Kitano Tenjin Engi Emaki

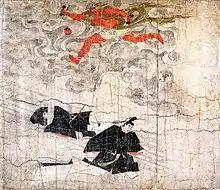
A scene from the version (1278), in which the colour is much lighter

Over thirty later versions of the can be identified, created especially during the 14th and 15th centuries, both by amateurs and by famous painters such as , because of the growing popularity of the cult of Tenjin.